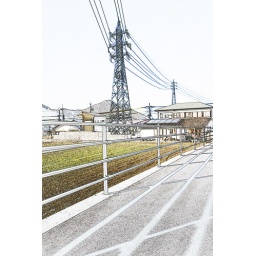
High voltage tower in a field